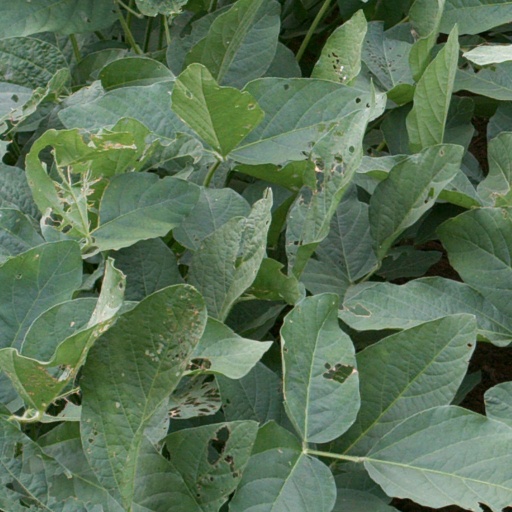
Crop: soybean